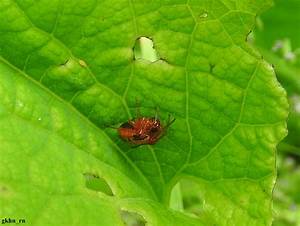
Label: ragno